Tendlya

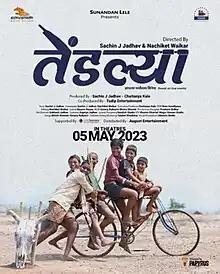
Promotional release poster

Tendlya is a 2023 Marathi-language comedy drama film directed by Sachin J Jadhav and Nachiket Waikar Music by Bhanu Dhande. The film starring Adwaita Jadhav, Sambhaji Tangde, Ankita Yadav, Vitthal Nagnath Kale, Ketan Visal and Firoz Shaikh. The film won the National Film Award for Best Audiography at India's 66th National Film Awards. It was theatrically released on 5 May 2023.